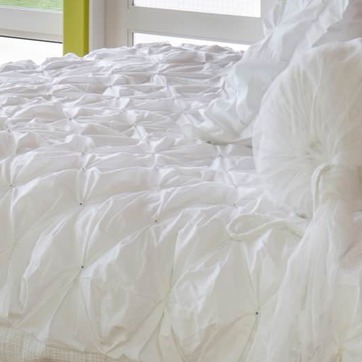
Material: fabric